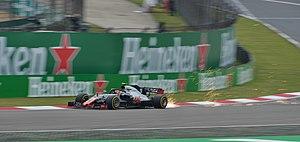
Le championnat du monde de Formule 1 2018 est la 69ᵉ édition du championnat du monde de Formule 1. Il comporte vingt-et-une courses, avec les retours au calendrier des Grands Prix de France et d'Allemagne et démarre le 25 mars en Australie, pour s'achever le 25 novembre à Abou Dabi. Il marque une évolution inédite pour l'esthétique des Formule 1 et pour la sécurité des pilotes : la présence du Halo, une structure de protection frontale du cockpit des monoplaces conçue pour protéger la tête des pilotes d'un choc avec un objet en mouvement. Le championnat des pilotes est remporté par Lewis Hamilton le 28 octobre à l'arrivée du Grand Prix du Mexique, dix-neuvième des vingt-et-une manches du championnat et celui des constructeurs par Mercedes Grand Prix pour la cinquième fois consécutive à l'arrivée de la course suivante au Brésil le 11 novembre.